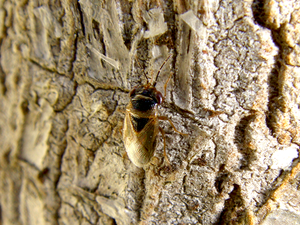
Le genre Geocoris comprend des insectes hémiptères hétéroptères de la famille des Lygaeidae, et de la sous-famille des Geocorinae.